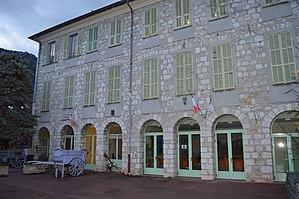
Bâtiment accueillant les bureaux de la mairie.
Châteauneuf-Villevieille est une commune française située dans le département des Alpes-Maritimes en région Provence-Alpes-Côte d'Azur. Ses habitants sont appelés les Madonencs.